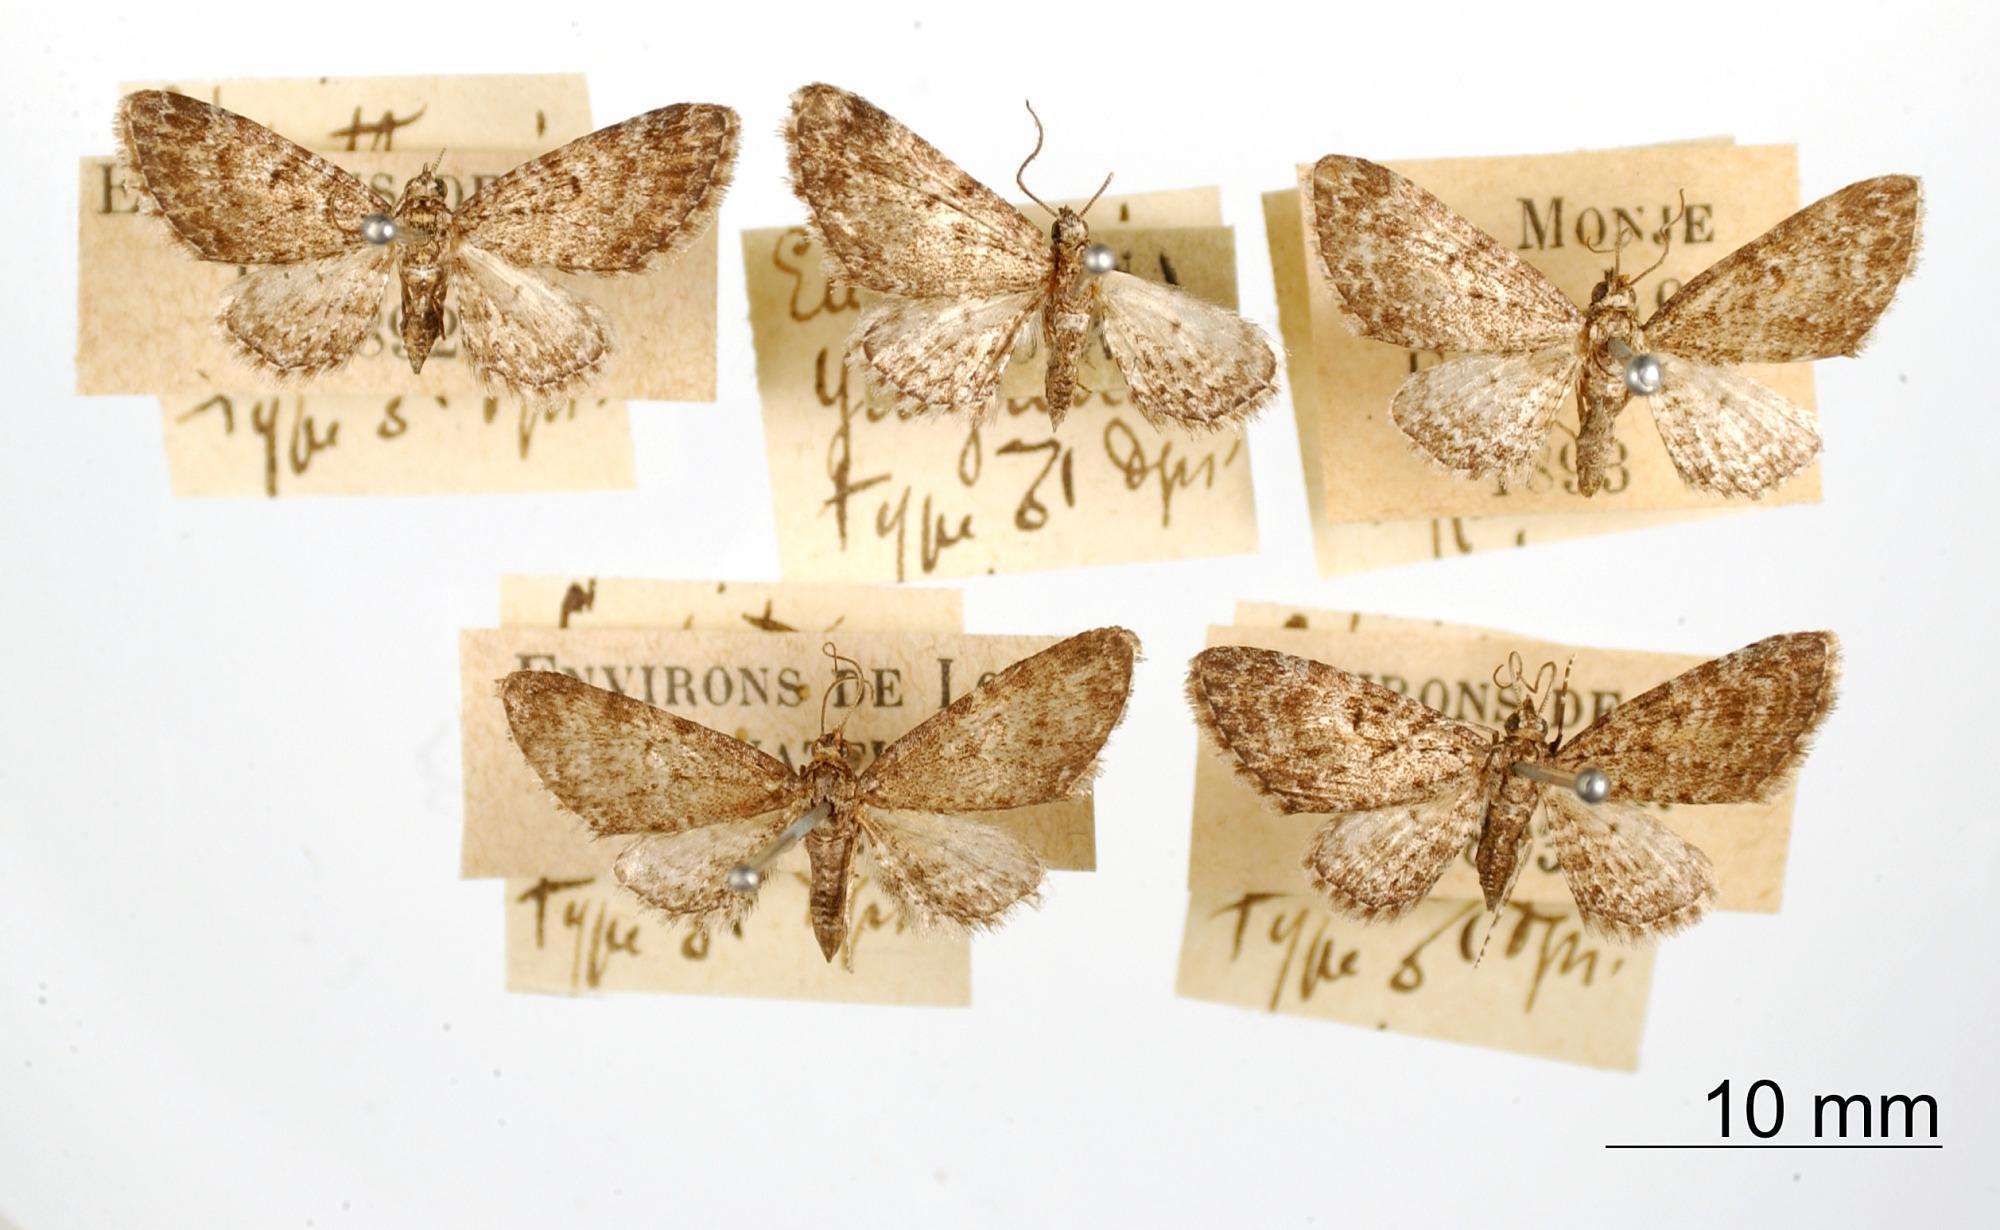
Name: Eupithecia yangana
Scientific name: Eupithecia yangana Dognin, 1899
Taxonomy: Animalia, Arthropoda, Insecta, Lepidoptera, Geometridae, Larentiinae
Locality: Yangana; Environs de Loja; El Monge pres Loja, Ecuador